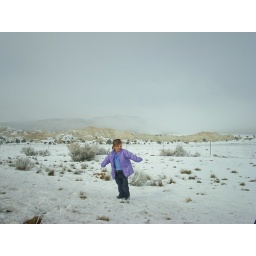
on our way to go camping in red rock country this winter